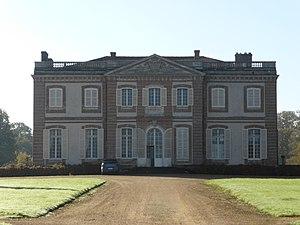
Façade du Château de Chèreperrine, à Origny-le-Roux, dans l'Orne.
Cet article recense les monuments historiques de l'arrondissement de Mortagne-au-Perche, dans l'Orne, en France.
Cet article recense de manière non exhaustive les châteaux, maisons fortes, manoirs, mottes castrales, situés dans le département français de l'Orne. Le cas échéant, il est fait état des inscriptions et classements au titre des monuments historiques.
Origny-le-Roux est une commune française, située dans le département de l'Orne en région Normandie, peuplée de 266 habitants.